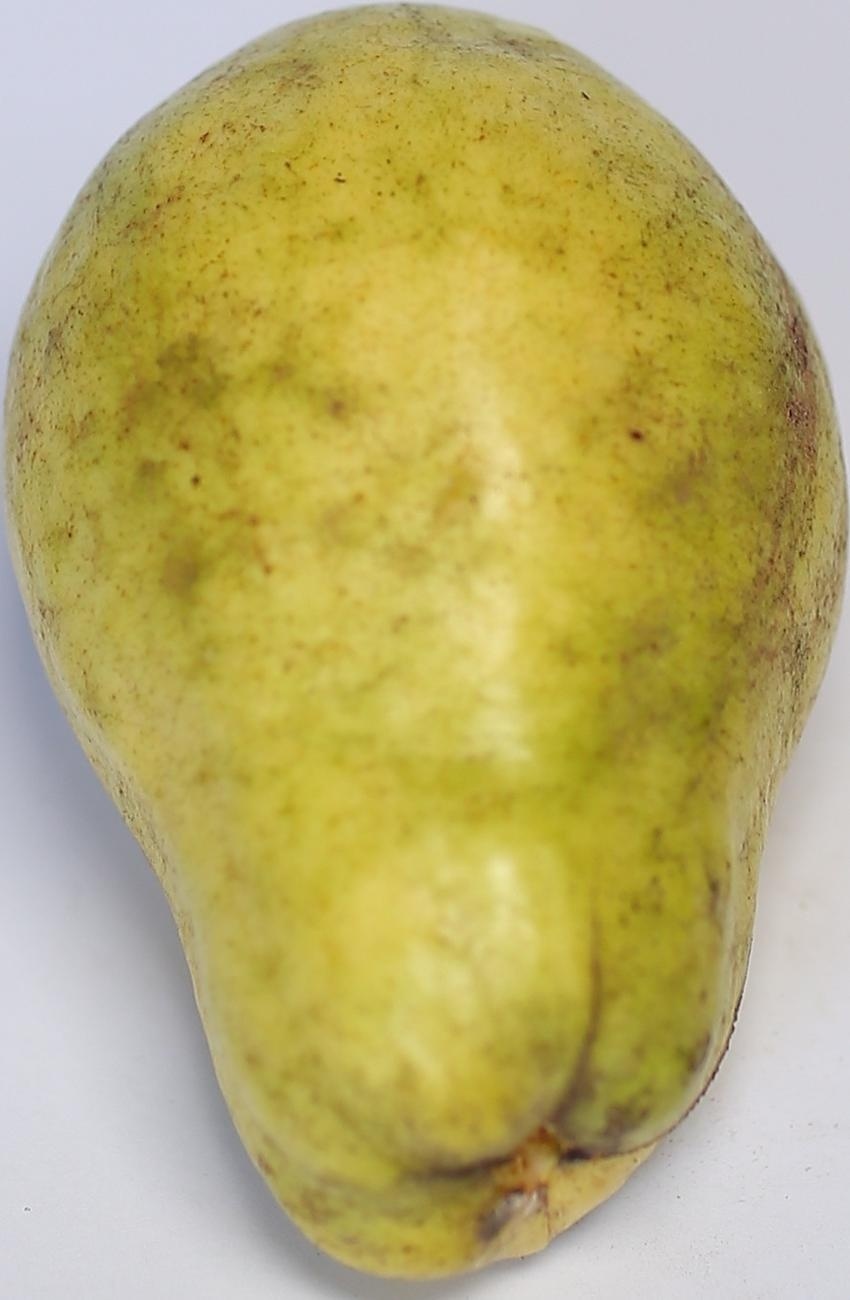
Maturity: mature-green
Variety: thadhrami